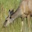
Label: deer